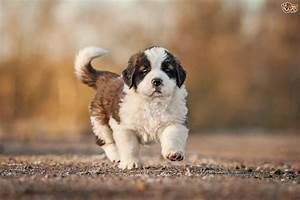
dog